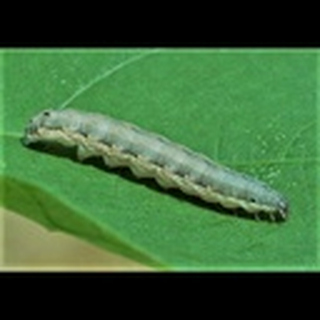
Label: cotton_army_worm